Vladimir Ryabinin

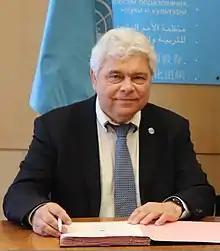
Vladimir Ryabinin in 2019

Vladimir Ryabinin (Russian: Влади́мир Эдуа́рдович Ряби́нин), born 23 May 1956 in the city of Korolev in Moscow Oblast, Russia, is a Russian oceanographer, climatologist, and meteorologist. On 1 March 2015 he became the executive secretary of the Intergovernmental Oceanographic Commission (IOC) of UNESCO and assistant director general of UNESCO.